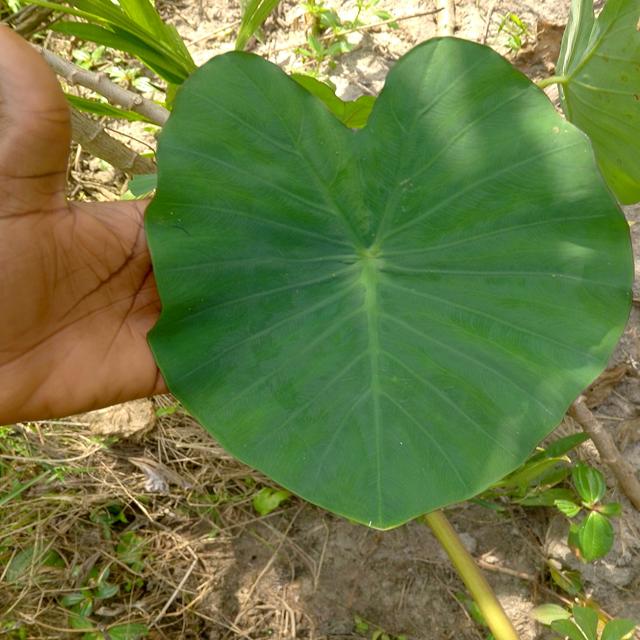
Label: Early_Blight